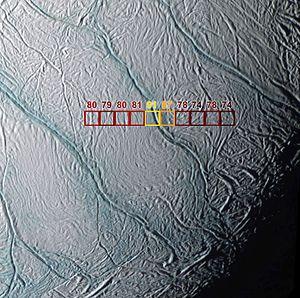
Cassini-Huygens est une mission d'exploration spatiale du système saturnien au moyen d'une sonde spatiale développée par l'agence spatiale américaine, la NASA, avec des participations importantes de l'Agence spatiale européenne et de l'Agence spatiale italienne. Lancé le 15 octobre 1997, l'engin se place en orbite autour de Saturne en 2004. En 2005, l'atterrisseur européen Huygens, après s'être détaché fin 2004 de la sonde mère, se pose à la surface du satellite Titan et peut transmettre des informations collectées durant la descente et après son atterrissage. L'orbiteur Cassini ensuite tourne autour de Saturne et poursuit l'étude scientifique de la planète géante gazeuse, en profitant de ses passages à faible distance de ses satellites pour collecter des données détaillées sur ceux-ci. La mission, d'une durée initialement prévue de quatre ans, est prolongée à deux reprises : de 2008 à 2010 par la mission équinoxe, puis de 2010 à 2017 par la mission solstice. Afin de protéger les lunes de la planète, la sonde spatiale finit son voyage en plongeant dans l'atmosphère de Saturne le 15 septembre 2017.
Encelade est un satellite naturel de la planète Saturne, découvert par William Herschel en 1789. Il s'agit du sixième satellite de Saturne par la taille, et du quatorzième par son éloignement.